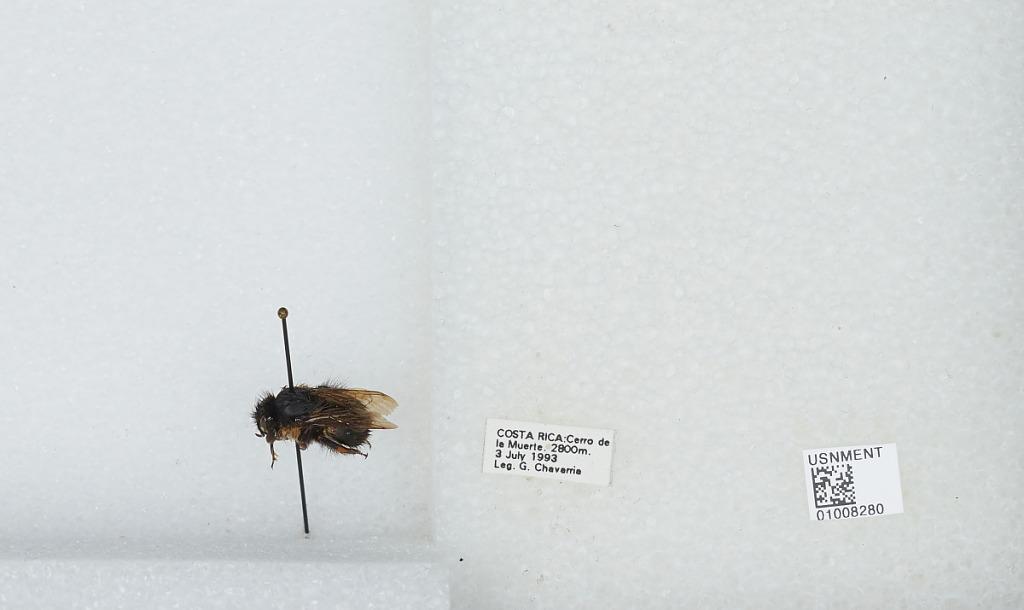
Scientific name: Bombus (Pyrobombus) ephippiatus (Say)
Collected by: G. Chavarria
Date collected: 1993-7-3
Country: Costa Rica
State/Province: San Jose
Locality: Cerro de la Muerte
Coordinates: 9.5583, -83.7239